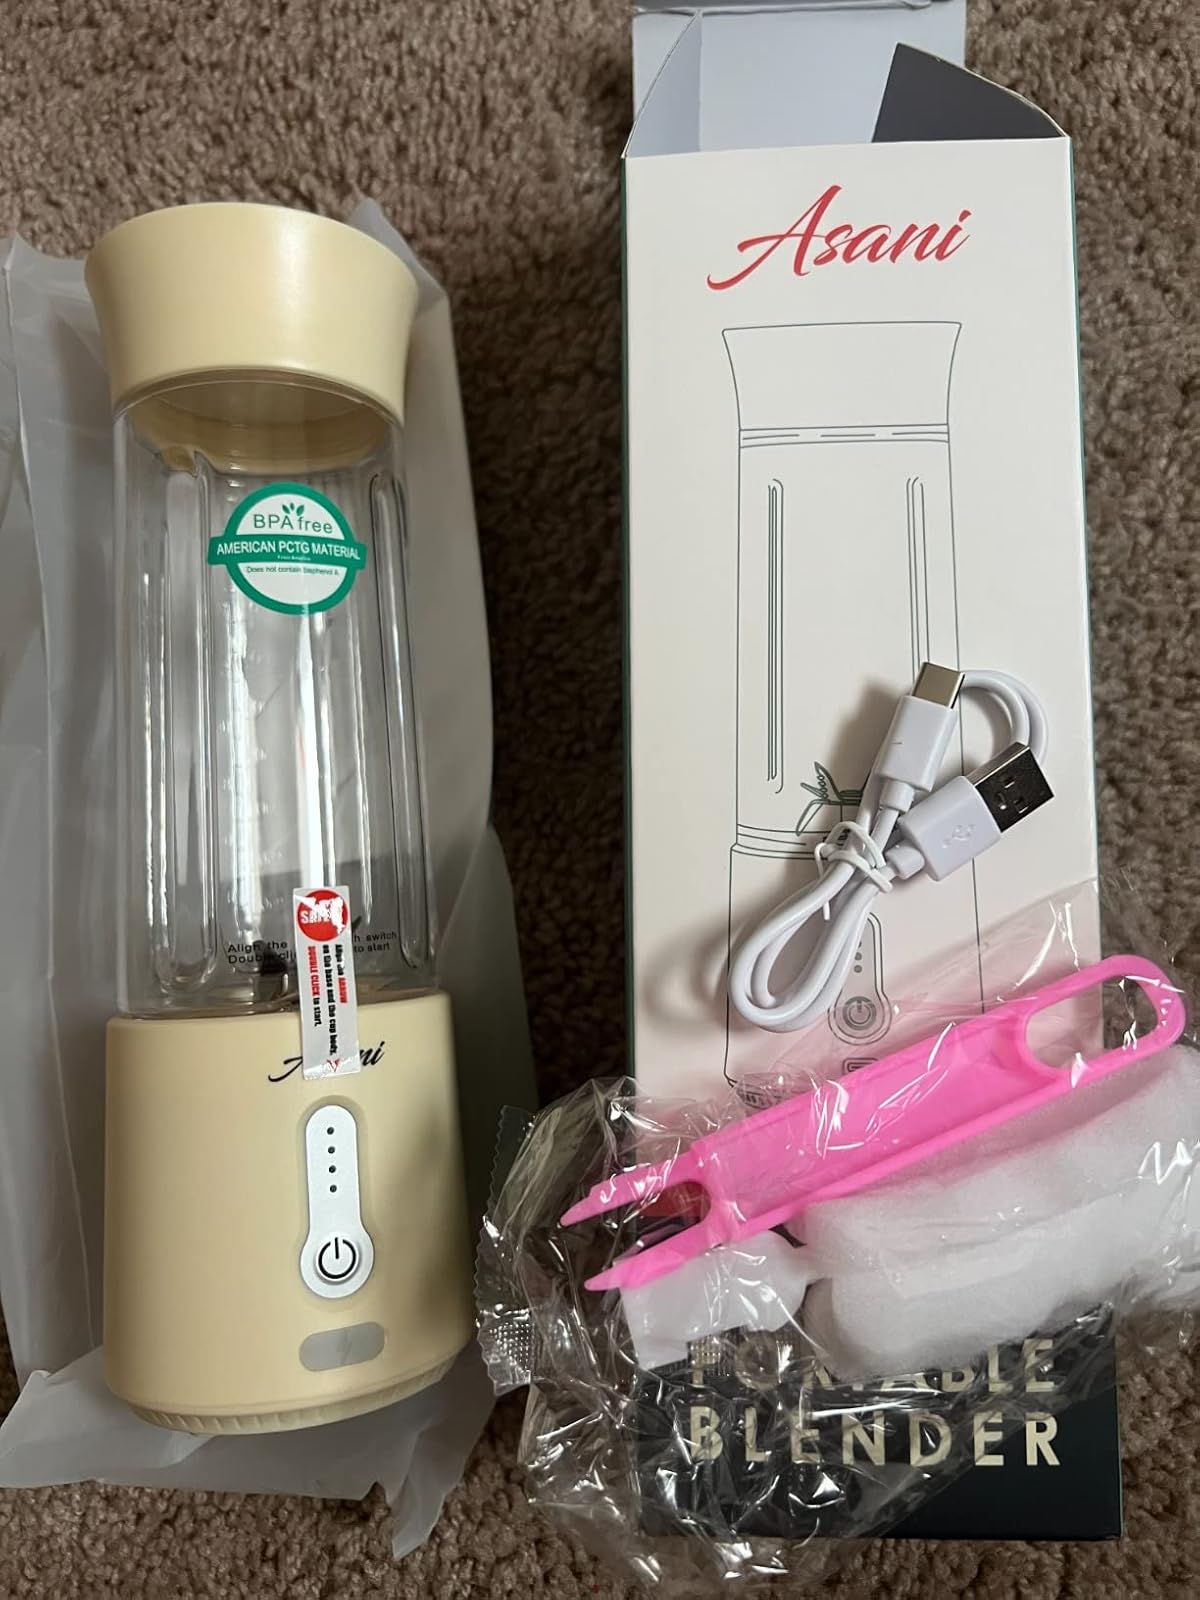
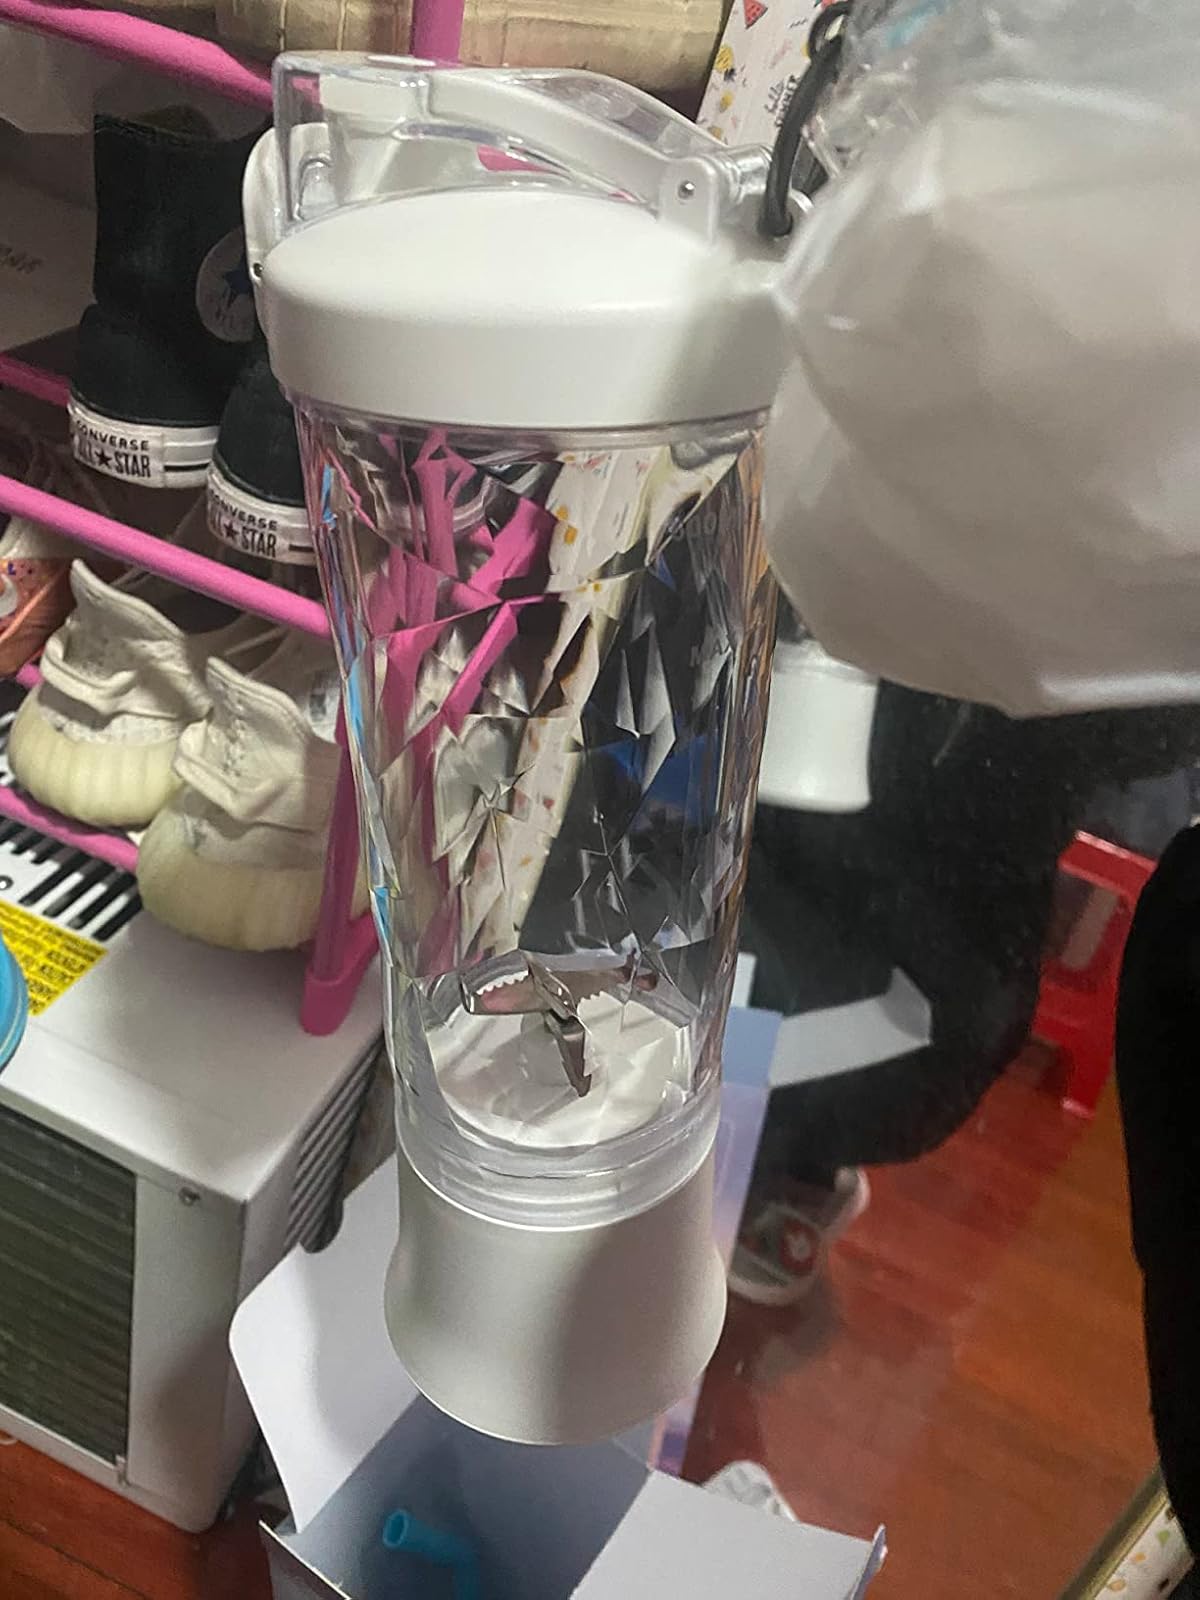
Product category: items_blender
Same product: no